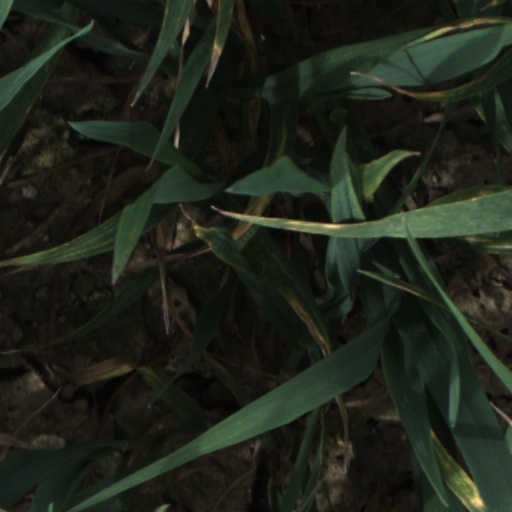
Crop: wheat